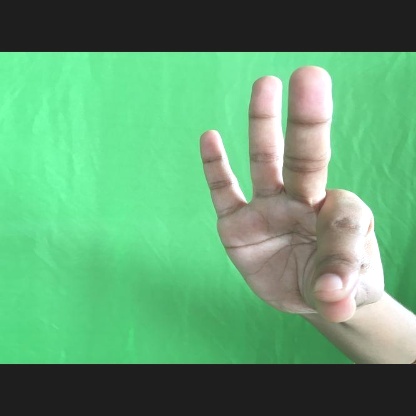
Mudra: Hamsasyam